Horse Racing Classic

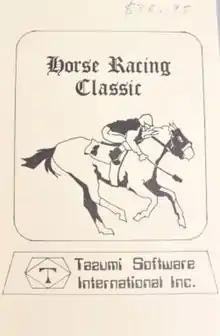

Horse Racing Classic is a video game for the Apple II published by Tazumi Software in 1982.